Irattai Thiruppathy

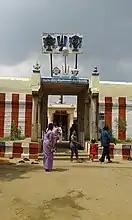

Irattai Tirupati Temples refer to two temples of the Nava Tirupati, namely, the Devapiran temple and Aravindalochanar temple, which are dedicated to Vishnu. They are part of the nine "Divya Desams" located along the Tiruchendur-Tirunelveli route in Tamil Nadu, India on the banks of Thamiraparani river. The two temples are located adjacent to each other. All nine temples are part of the 108 temples of Vishnu revered by the 12 poet saint Alvars. The Irattai Tirupati is a Ketu Sthalam, sacred to the deity Ketu. Constructed in the Dravidian style of architecture, the temples are dedicated to Vishnu who is worshipped as Devapiran and Aravindalochanar and Lakshmi as Varagunavalli and Karuthadankanni.